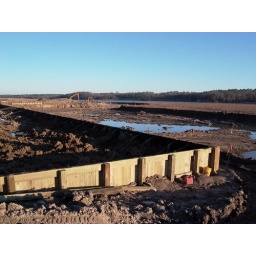
The top of this retaining wall will be 14 inches above water level.